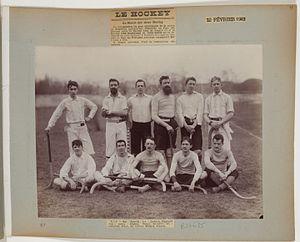
Le Racing Club de France est un club français comprenant une section de hockey sur gazon fondée en 1897. L'équipe masculine du Racing évolue parmi l'élite nationale. L'équipe féminine évolue en nationale 1.
Le hockey sur gazon est un sport collectif de balle mettant aux prises deux formations de onze joueurs équipés d'une crosse.